The Assam Tribune

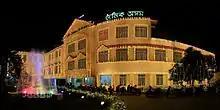
The Assam Tribune building

, the present editor is Prafulla Govinda Baruah, son of Radha Govinda Baruah, and P. J. Baruah is the executive editor.